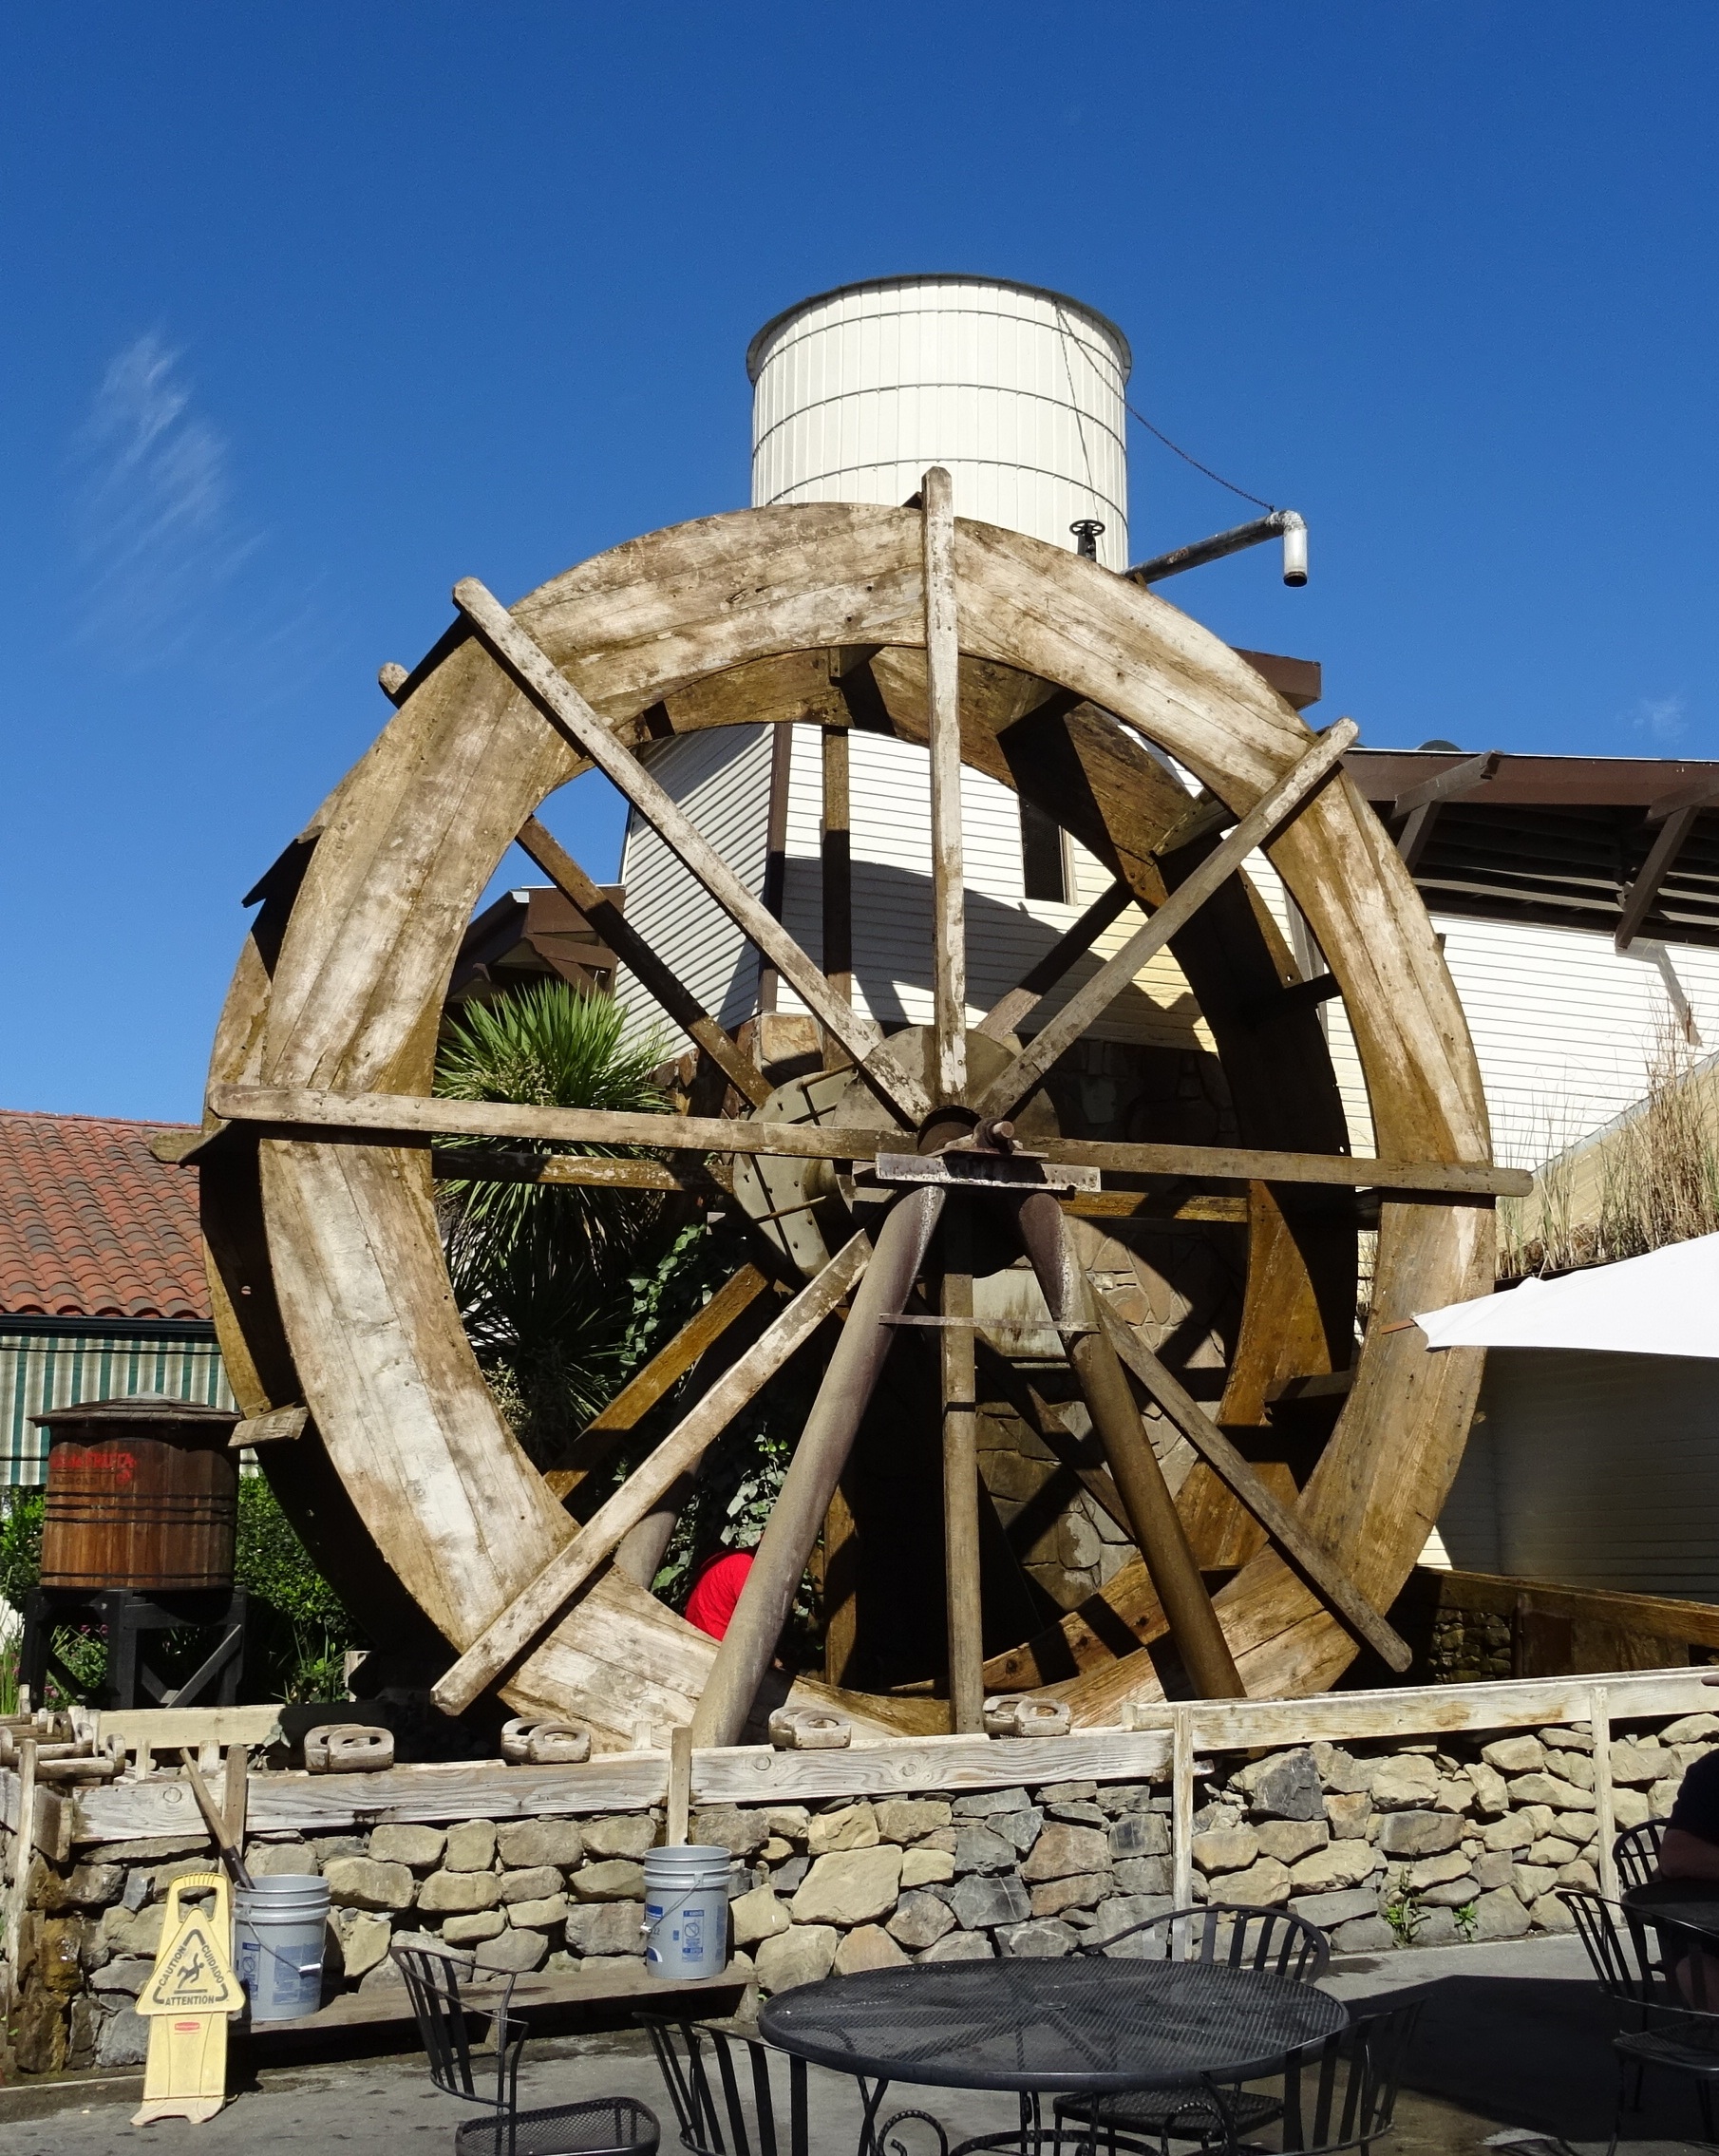
wood, vintage, retro, building, old, usa, america, machine, historic, california, energy, mill, dome, watermill, conversion, water wheel, man made object, gilroy